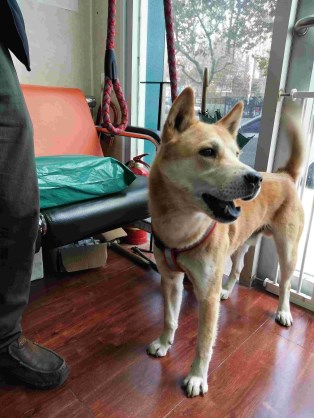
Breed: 3336-n000121-chinese_rural_dog